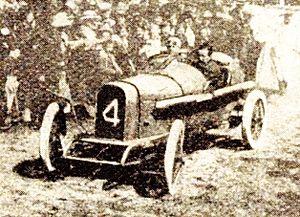
Kenelm Lee Guinness, vainqueur du RAC Tourist Trophy 1914 sur Sunbeam - La Vie au Grand Air, 27 juin 1914, p.585
Le RAC Tourist Trophy est une course automobile organisée par le Royal Automobile Club d'Angleterre.